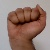
The image shows a hand gesture representing the letter 'A' in Indian Sign Language.